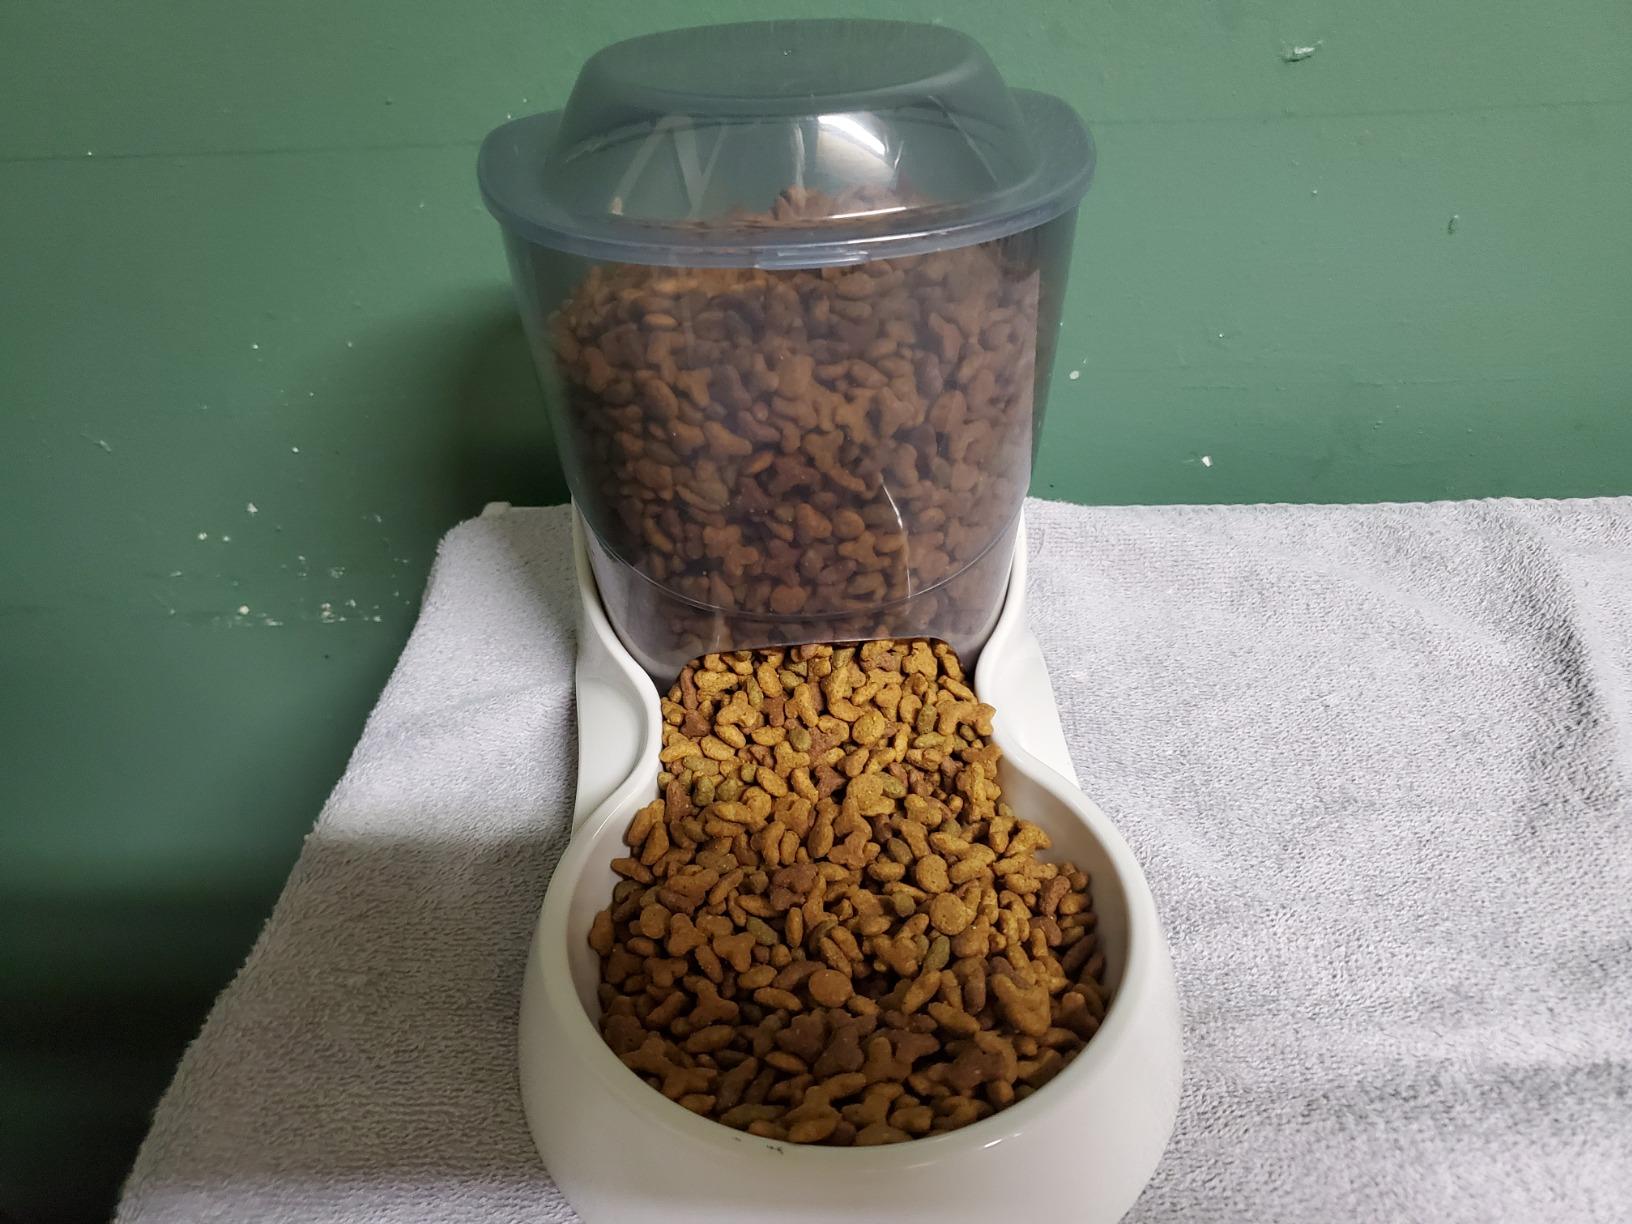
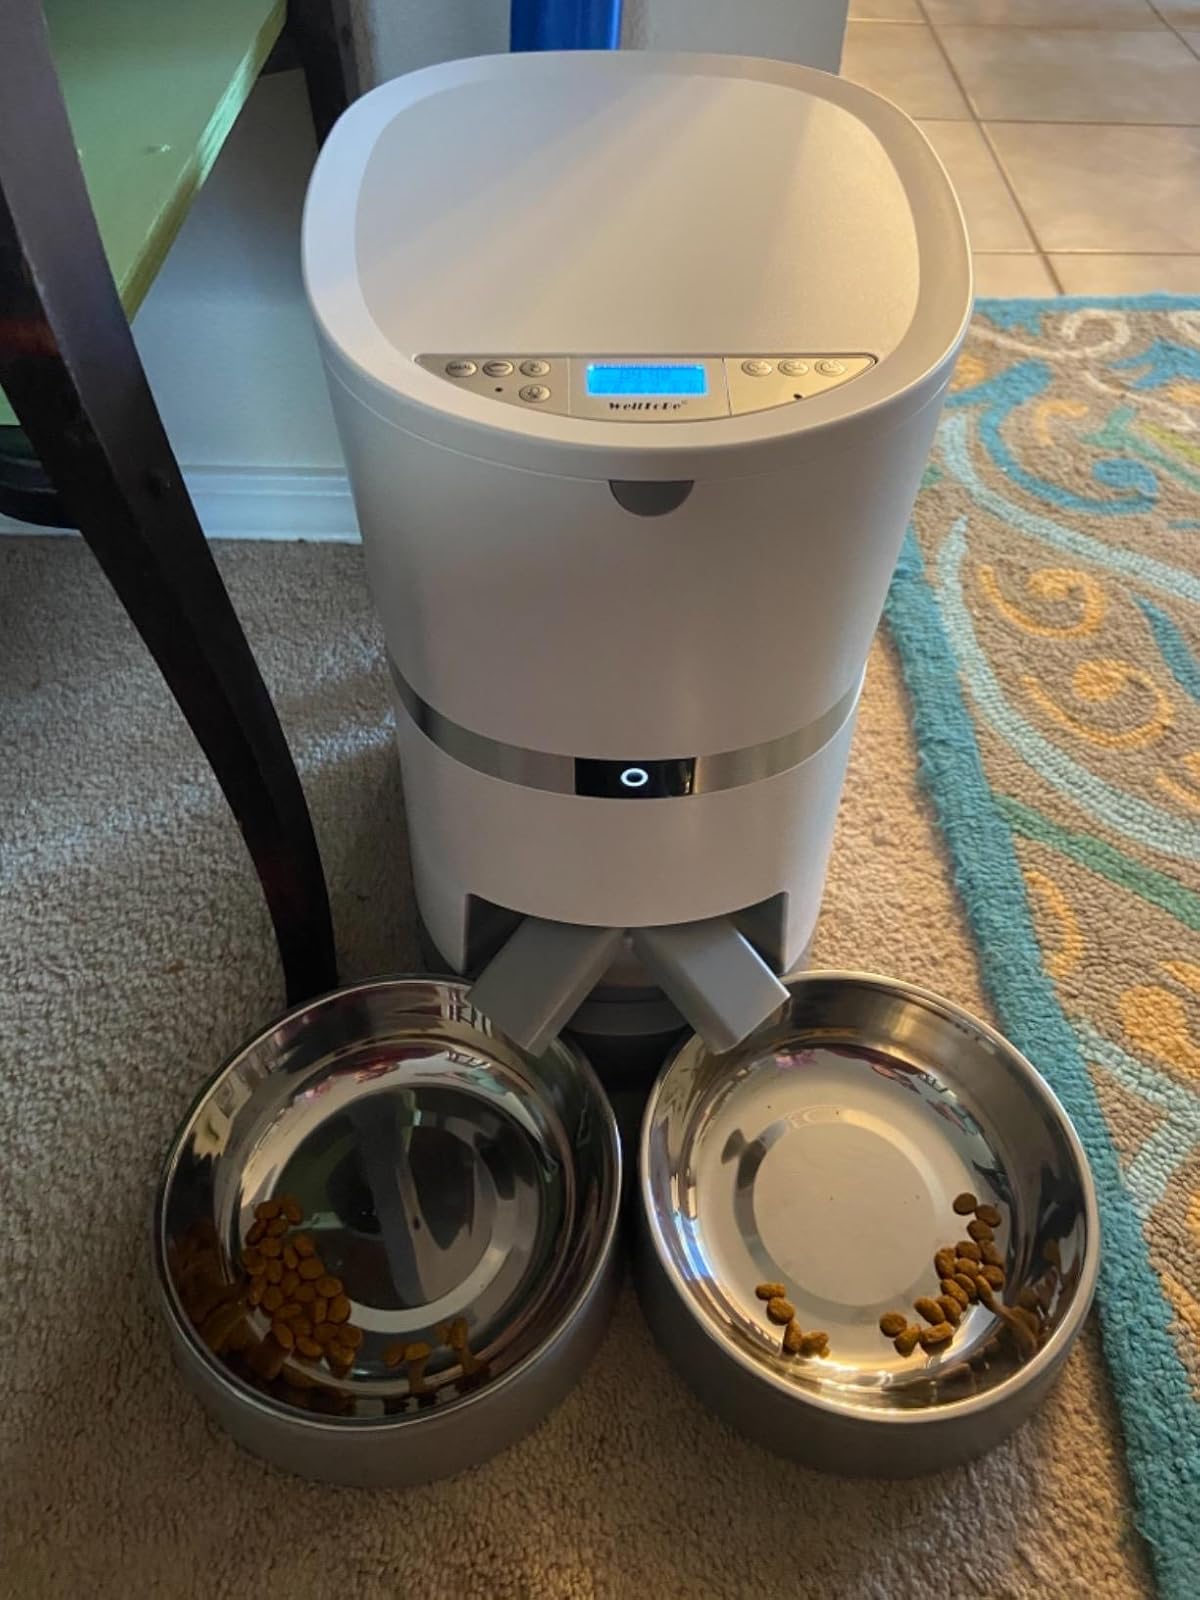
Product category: items_feeder
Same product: no